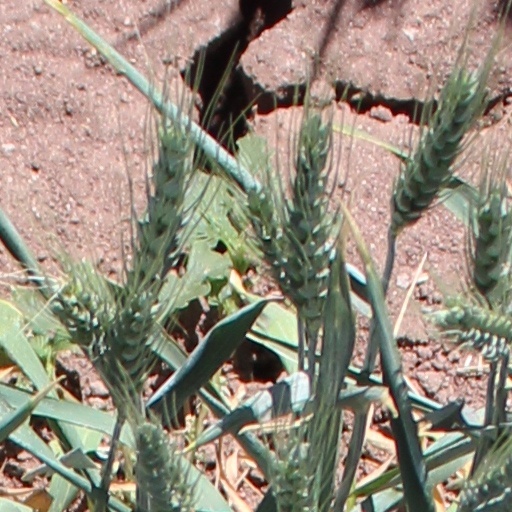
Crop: wheat